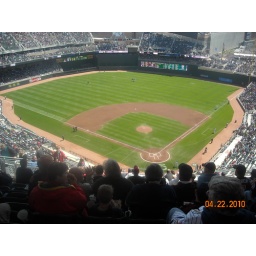
The view from our seats in the top row of the 3rd deck behind home plate.